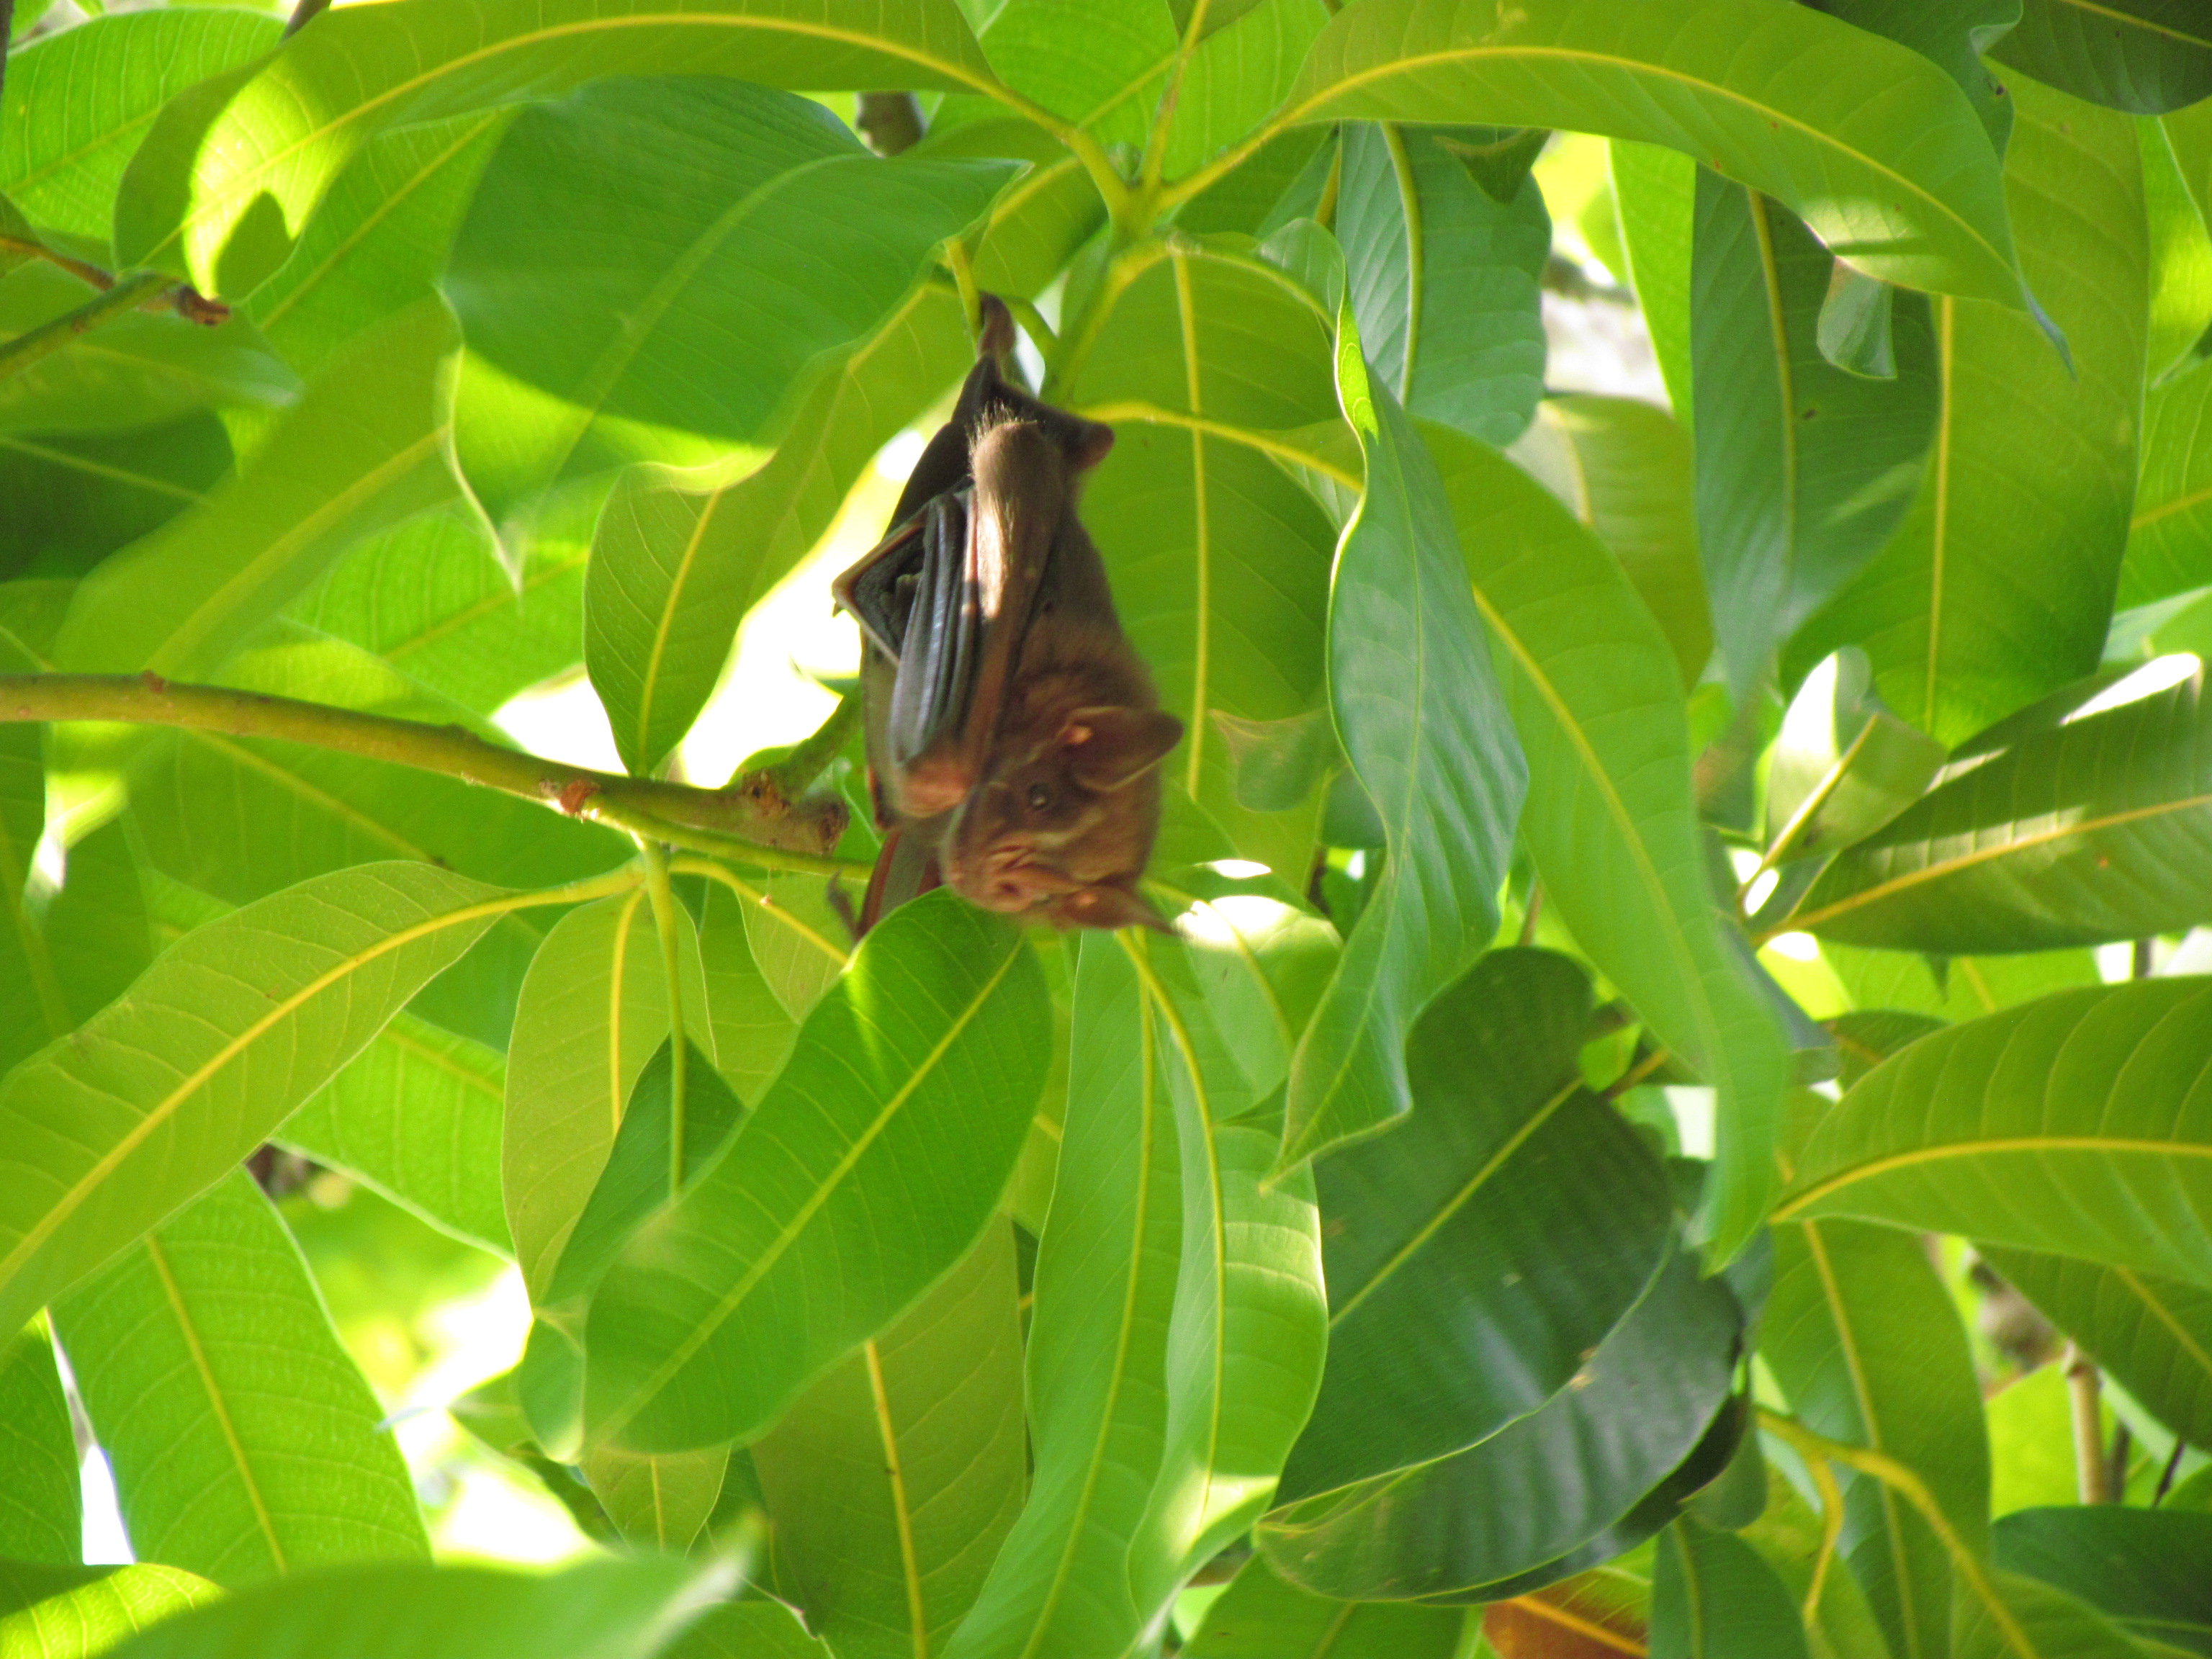
natural, organism, leaf, pollinator, butterfly, insect, arthropod, moths and butterflies, invertebrate, liver, moth